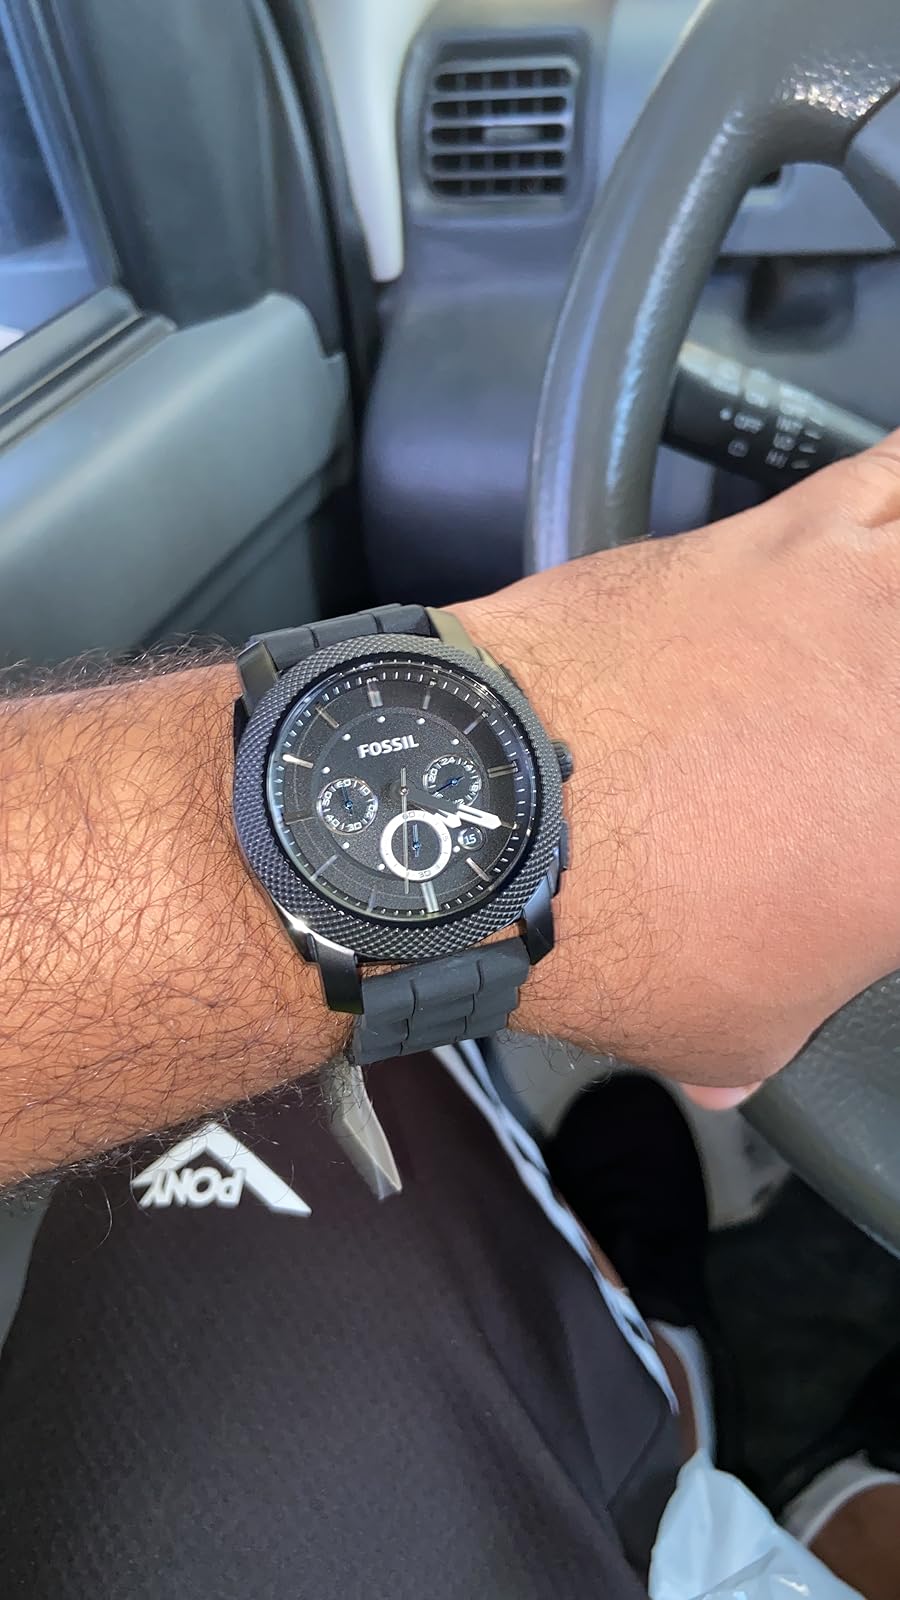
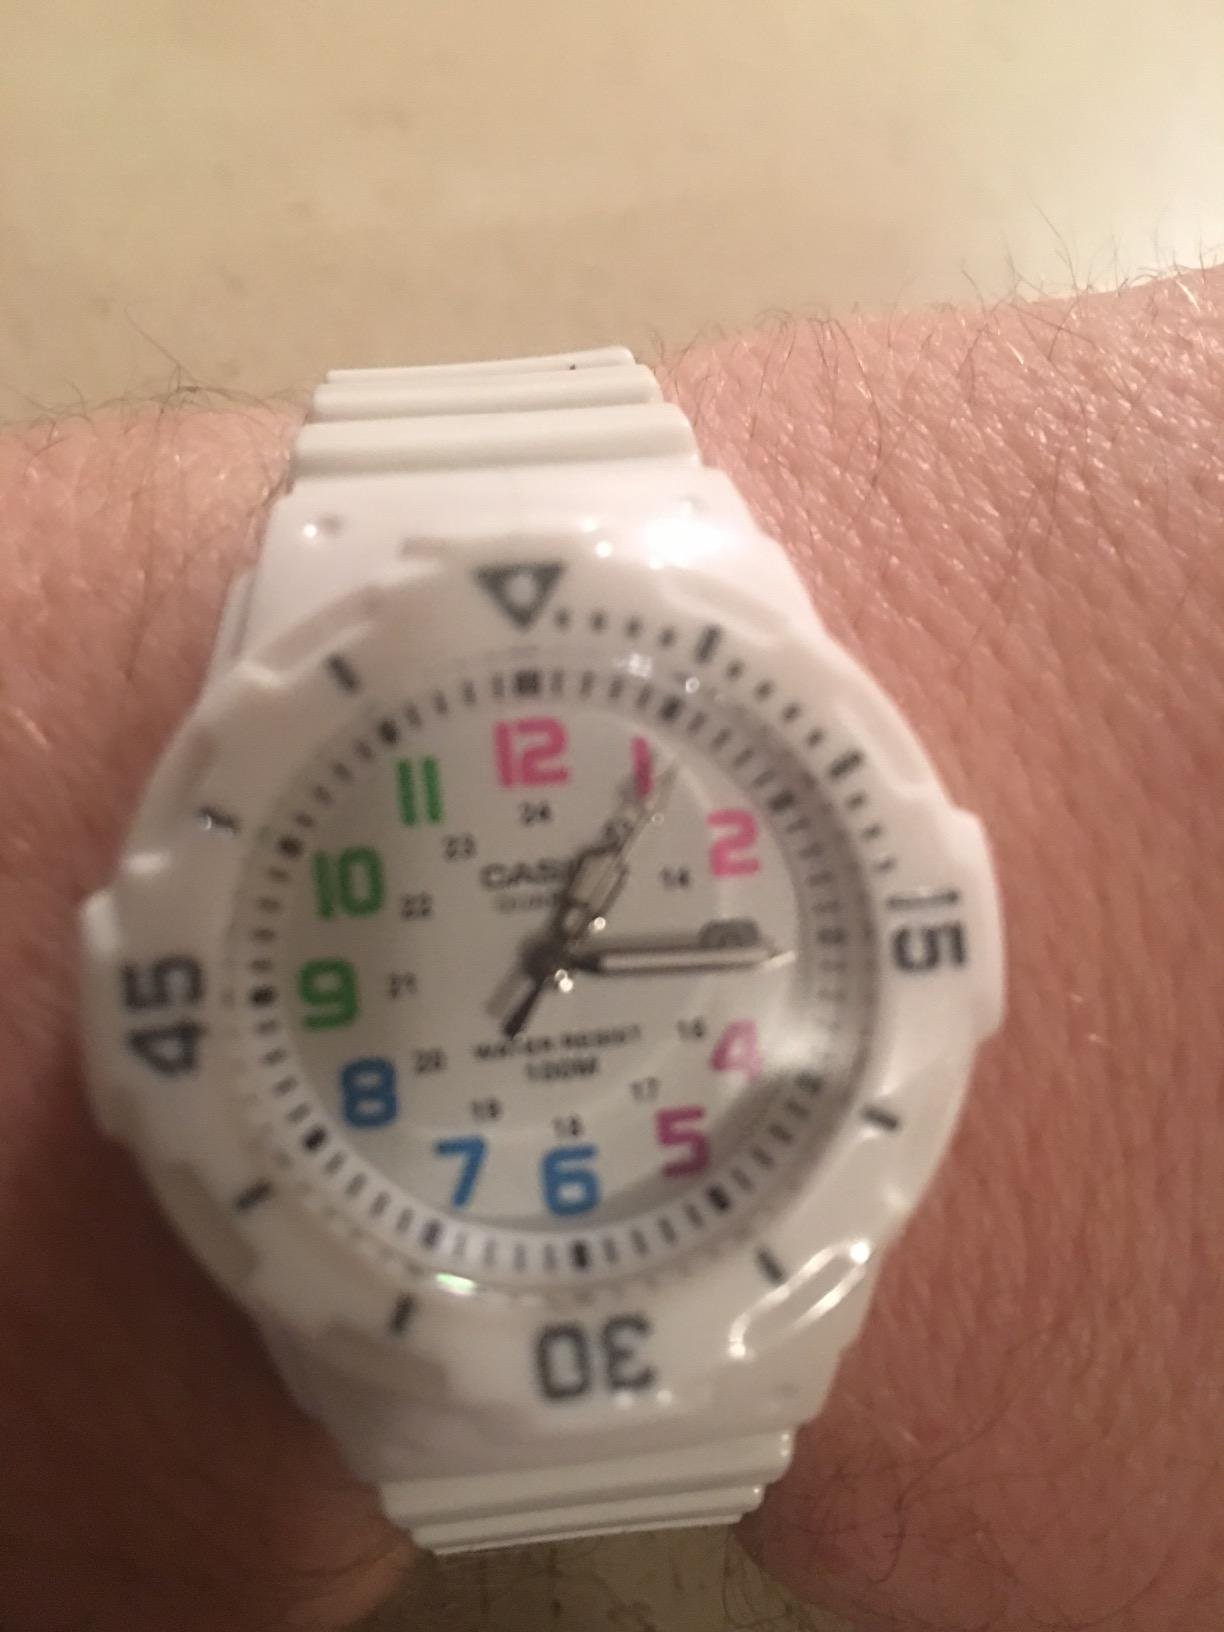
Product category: accessories_watch
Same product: no